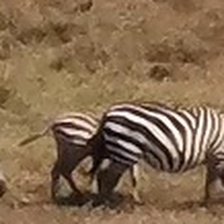
Pose orientation: right